2014 Kerrick Sports Sedan Series

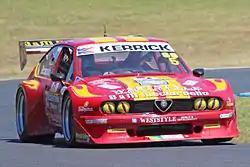
Tony Ricciardello placed first in the series driving an Alfa Romeo GTV

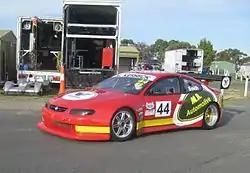
Colin Smith placed second driving a Holden Monaro

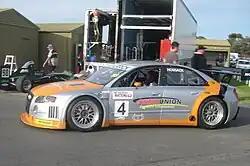
Darren Hossack placed third driving an Audi A4

The results for each round were determined by the number of points scored by each driver at that round.